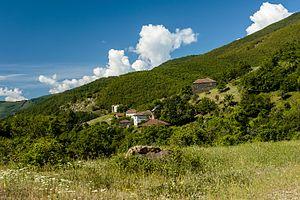
Arilevo est un village du centre de la Macédoine du Nord, situé dans la municipalité de Krouchevo. Le village comptait 13 habitants en 2002.